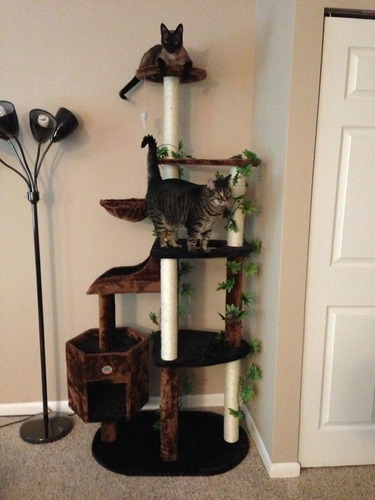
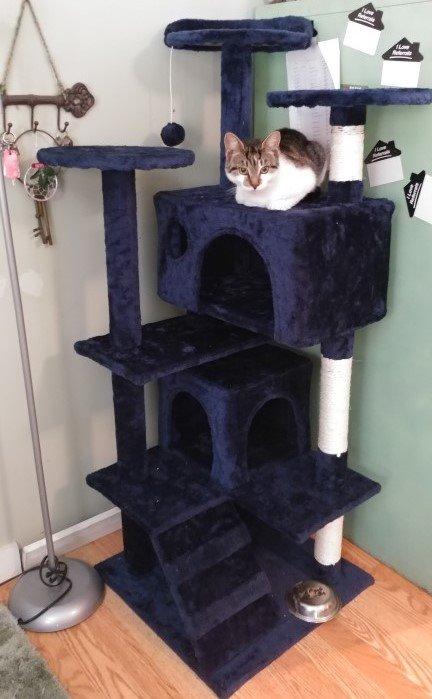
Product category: items_cat tree
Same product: no